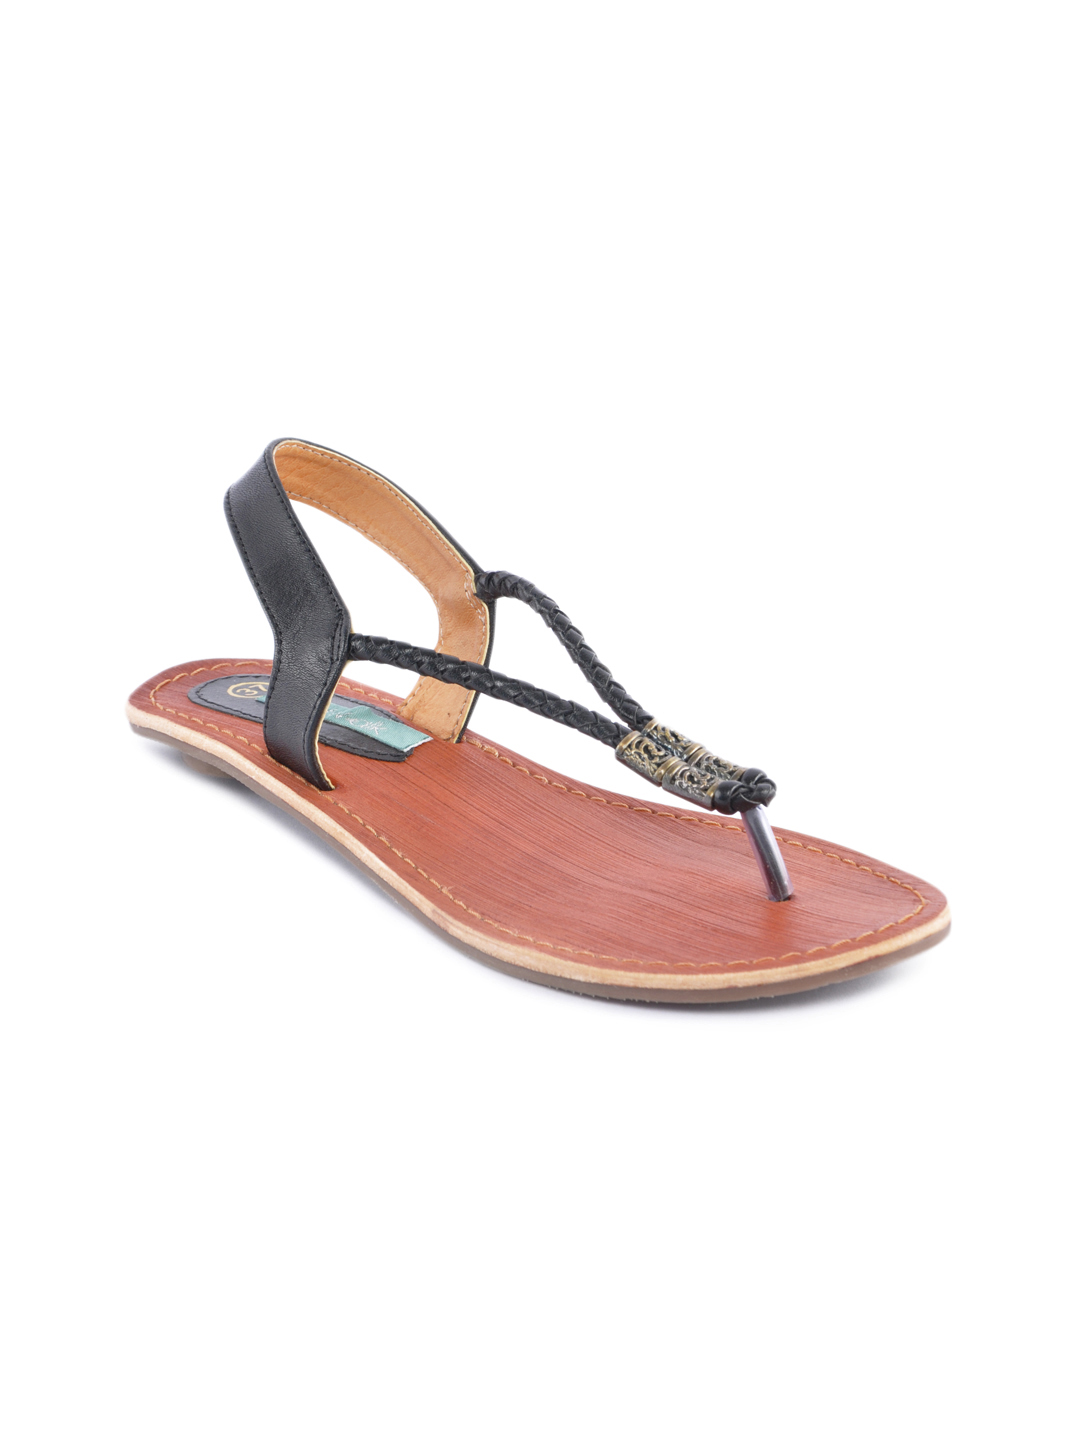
Catwalk Women Black Casual Flats
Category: Footwear / Shoes / Flats
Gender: Women
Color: Black
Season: Winter 2015
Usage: Casual